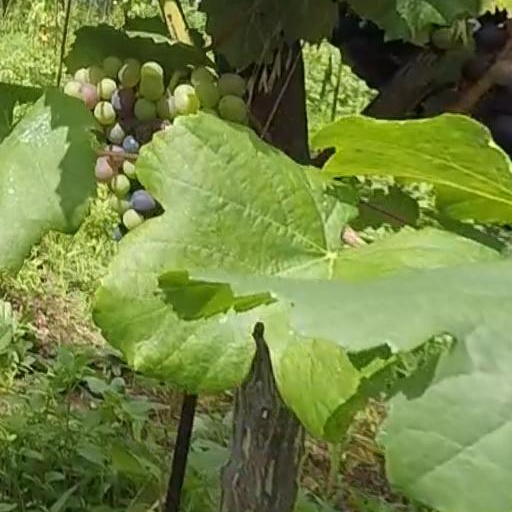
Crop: grape